42nd Infantry Division Murska

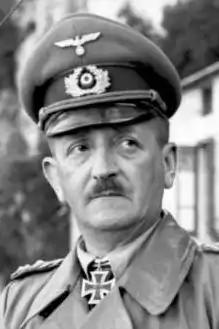
male in German uniform with peaked cap and toothbrush moustache

German Army headquarters wanted to capture the bridges over the Drava intact, and from 1 April had issued orders to the 2nd Army to conduct preliminary operations aimed at seizing bridges by "coups de main". As a result, limited objective attacks were launched along the line of the Drava by the XXXXVI Motorised Corps of "General der Panzertruppe" Heinrich von Vietinghoff, despite the fact that they were not expected to launch offensive operations until 10 April. Similar operations occurred on the extreme left flank of the 4th Army, where raiding parties and patrols from LI Infantry Corps, commanded by "General der Infanterie" Hans-Wolfgang Reinhard, seized high ground on the south side of the Drava.